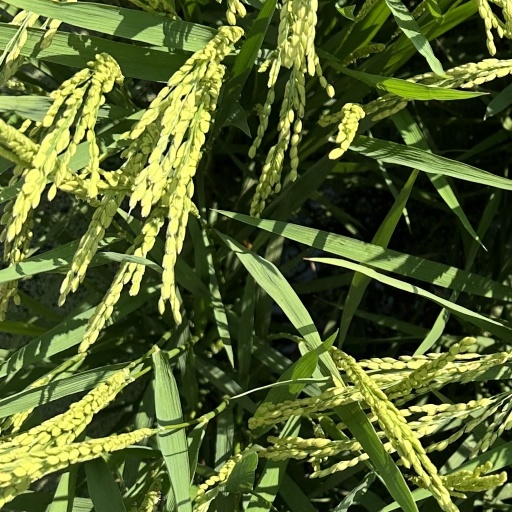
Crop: rice